New England French

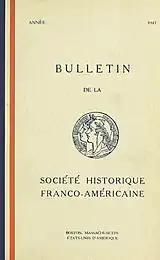
The "Bulletin de la Société Historique Franco-américaine" for 1943, one of many institution created from "La Survivance"

Beginning in the late 1840s, greater numbers of French Canadians began to settle in the States, at first for seasonal agricultural jobs, and then eventually brought in by horse and later train, to serve as factory workers for the large mill towns being built by the Boston Associates and others all across the six New England states. By 1899 there were reportedly 120 French-language parishes in New England, and by that time of the 1.5 million people of French-speaking Canada, about 600,000 had migrated to the U.S., primarily to New England. To a degree these newcomers integrated and learned the English language; however, "La Survivance" also endured. On the eve of the Chinese Exclusion Act, in 1881 Carroll D. Wright described the newly-arrived French as the "Chinese of the Eastern States" for their refusal to entirely integrate, the use of their labor by mill owners to subvert union wages, and the creation of separate French-language institutions. This statement would serve as a flashpoint of controversy for decades, but others in the Yankee political class would welcome the newcomers, with Senator Henry Cabot Lodge remarking in a 1908 immigration speech to the Boston City Club that they "represent one of the oldest settlements on this continent. They have been, in the broad sense, Americans for generations, and their coming to the United States is merely a movement of Americans across an imaginary line." Industrial cities as large as Fall River, Massachusetts, and as small as Somersworth, New Hampshire, would often have bilingual signs, and American customs such as baseball gradually adopted by younger generations had their own francized jargon, with it being as common for a muff to be met with an outcry of "sacré nom" by spectators.